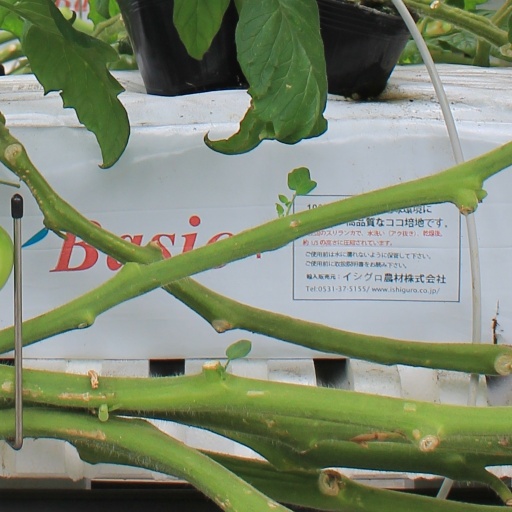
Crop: tomato